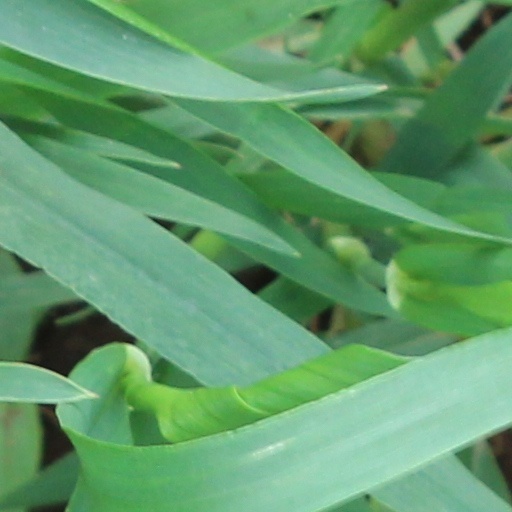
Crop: wheat